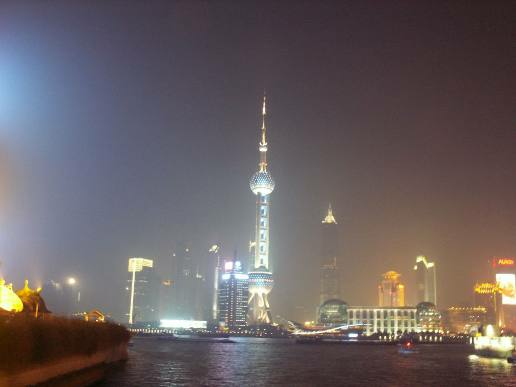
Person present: No